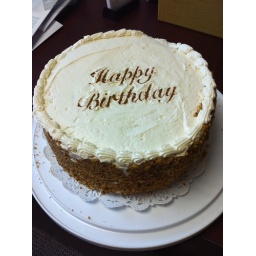
Carrot cake with cheesecake layer covered in orange cointreau buttercream